Curtain: Poirot's Last Case

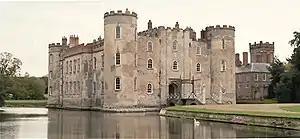
Shirburn Castle appears as Styles Court in the TV adaptation

The novel was adapted in 2013 starring David Suchet as Poirot. It was the final episode of the final series of "Agatha Christie's Poirot", and the first of the final series to be filmed. Hugh Fraser again returned to the role of Hastings, for the second time in Season 13 (he also appeared in Episode 2 ("The Big Four")) after an extended absence from the series; stars such as Alice Orr-Ewing (Judith Hastings), Helen Baxendale (Elizabeth Cole), Anne Reid (Daisy Luttrell), Matthew McNulty (Major Allerton), Shaun Dingwall (Dr Franklin), Anna Madeley (Mrs. Franklin), Aidan McArdle (Stephen Norton) and Philip Glenister (Sir William Boyd-Carrington) were among the other cast. The programme was aired in Britain on 13 November 2013, and later on Acorn TV on 25 August 2014. The adaptation mentions only the Litchfield, Sharples, and Etherington murders. Margaret Litchfield is hanged during the opening credits, whereas in the novel she dies in an asylum. The killer is not labelled 'X' as in the novel, the purpose of the label being achieved in other ways. Otherwise, the adaptation remains extremely faithful to the novel. With the exception of "The Mysterious Affair at Styles", set in the First World War, the rest of the ITV Poirot series are set in the 1930s, regardless of when the novels were written, or the contemporary features in each of the novels; this last story sets the year as 1949.